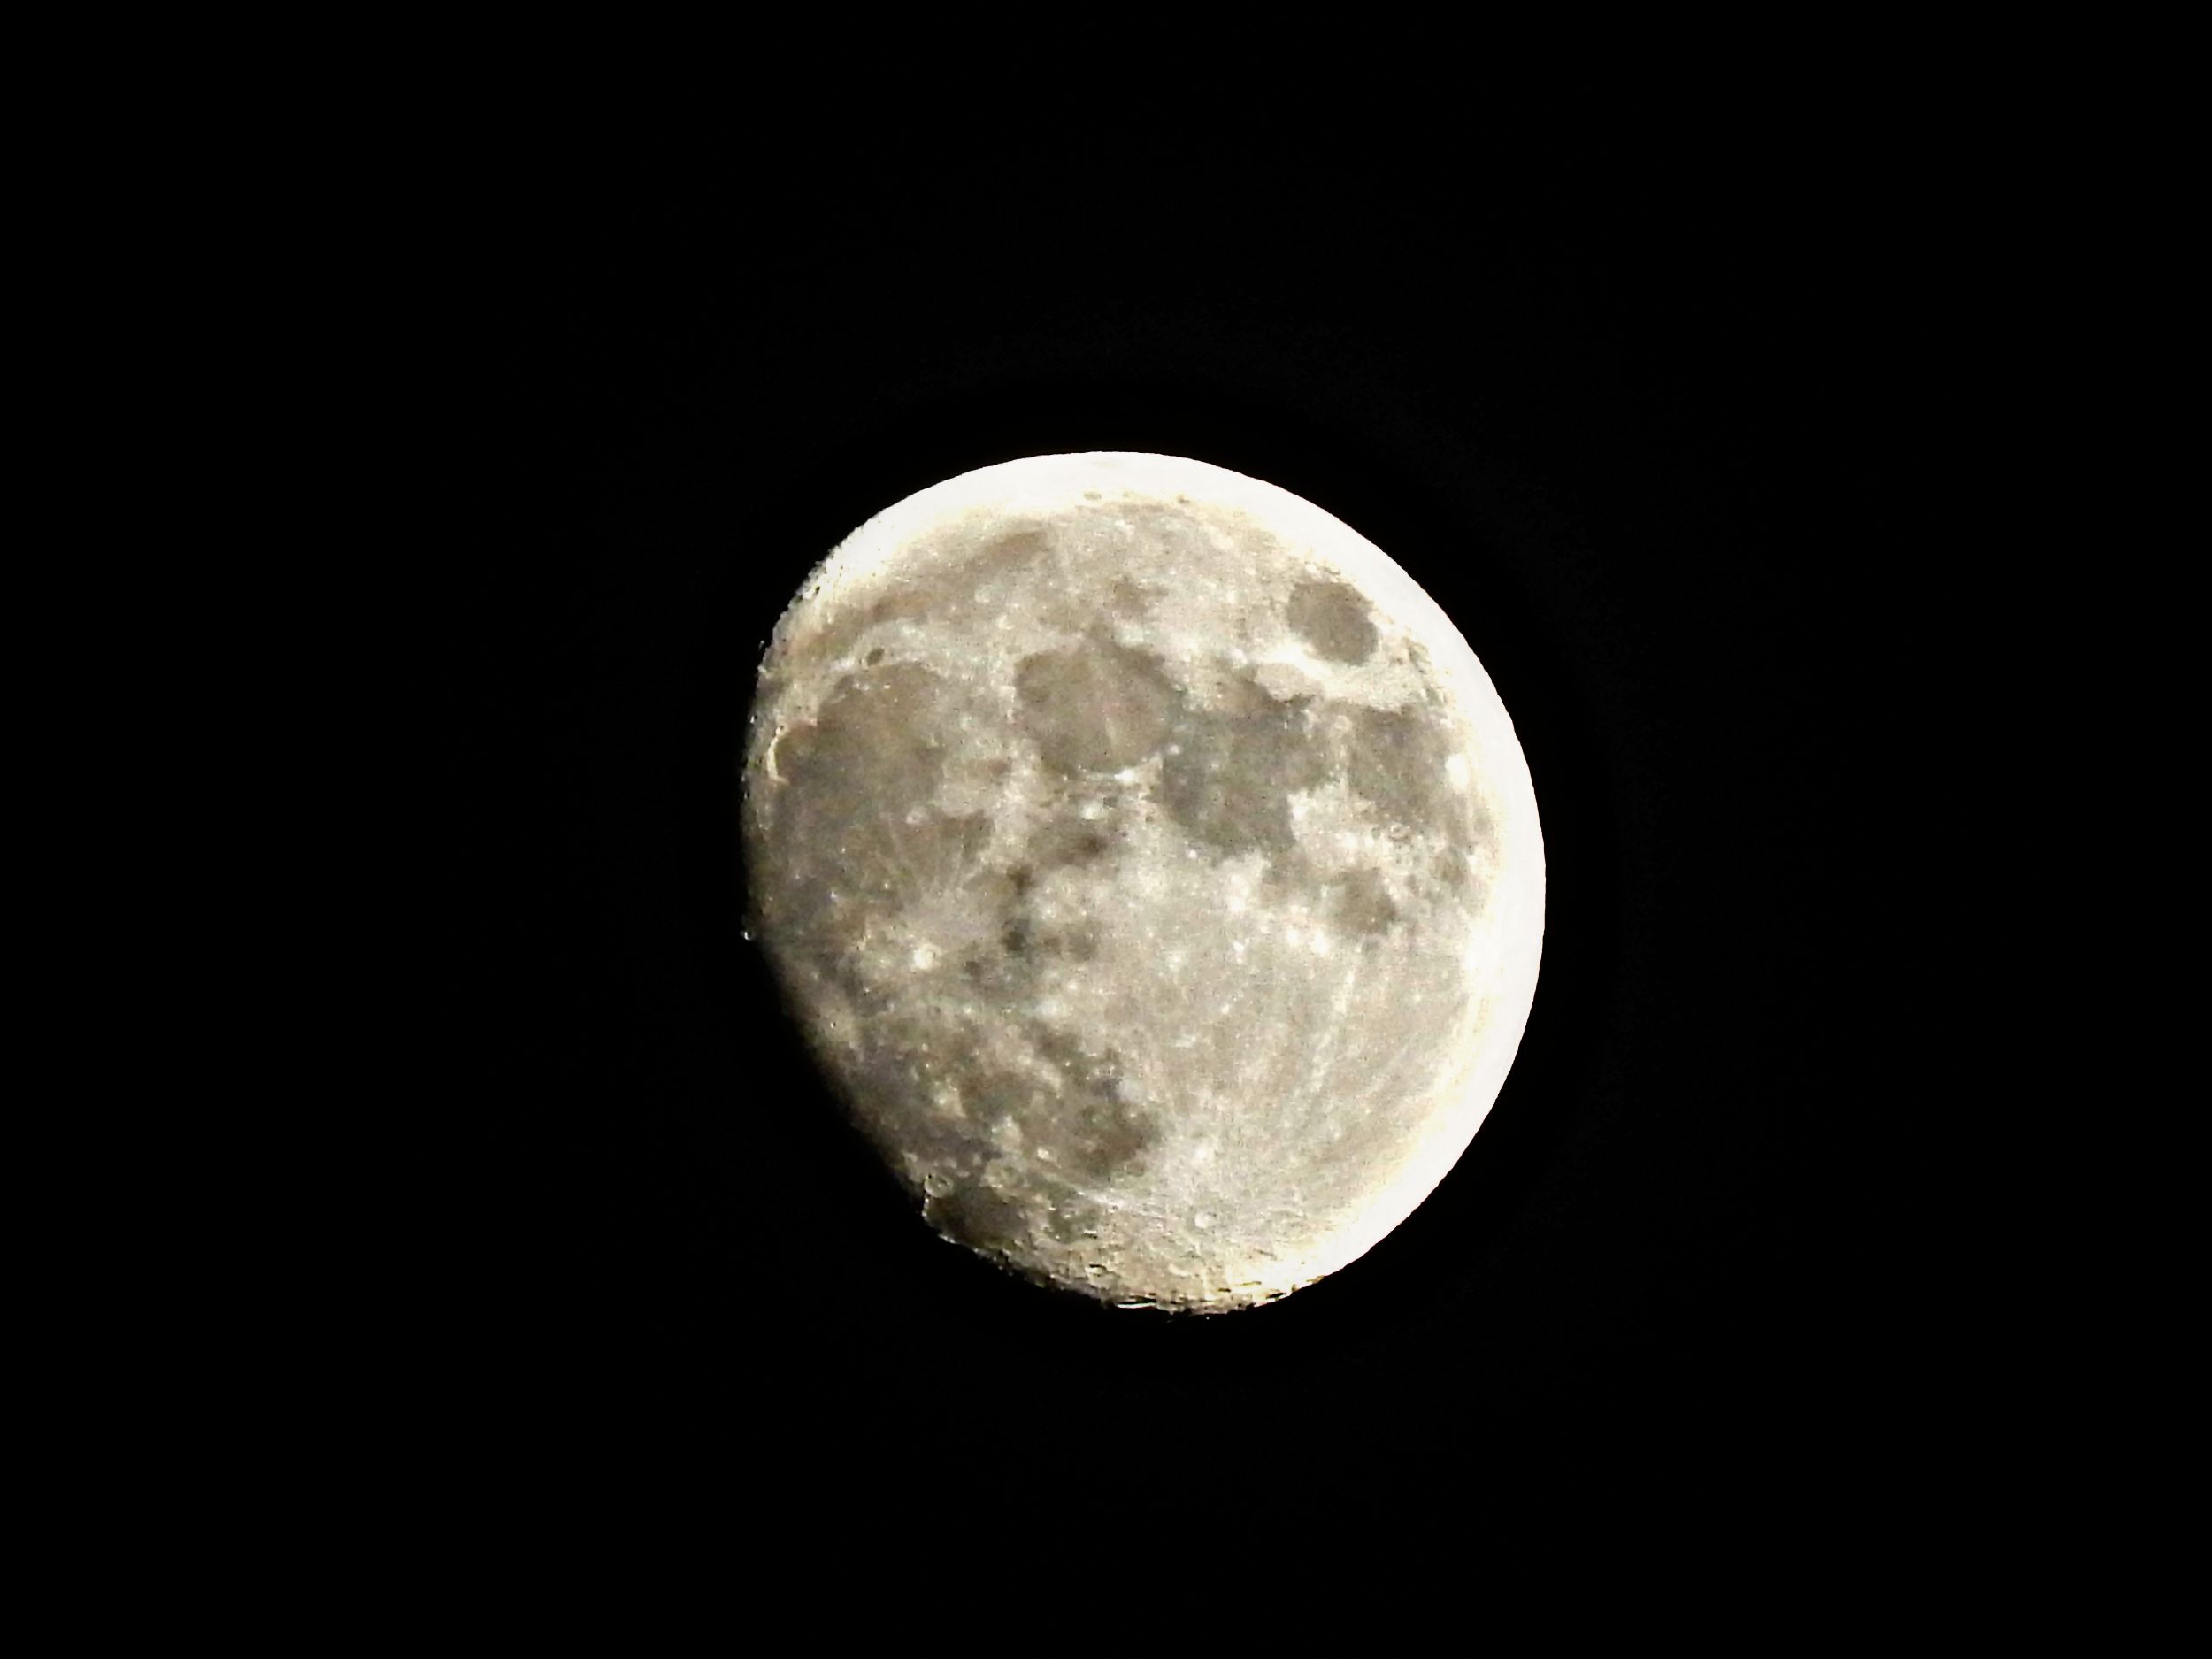
sky, atmosphere, dark, evening, heaven, moon, full moon, circle, astronomy, universe, month, astronomical object